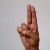
The image shows a hand gesture representing the letter 'U' in Indian Sign Language.